Barentsburg

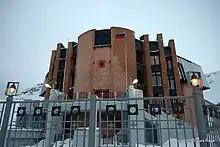
The Russian consulate in Barentsburg

Under the terms of the Svalbard Treaty of 1920, citizens of signatory countries have equal rights to exploit natural resources, and as a result Russia, along with Norway (via the Sveagruva mine and Mine 7), maintains mining operations on Svalbard. However, as Svalbard is under Norwegian sovereignty, the Russian government is represented in Barentsburg by a consulate.